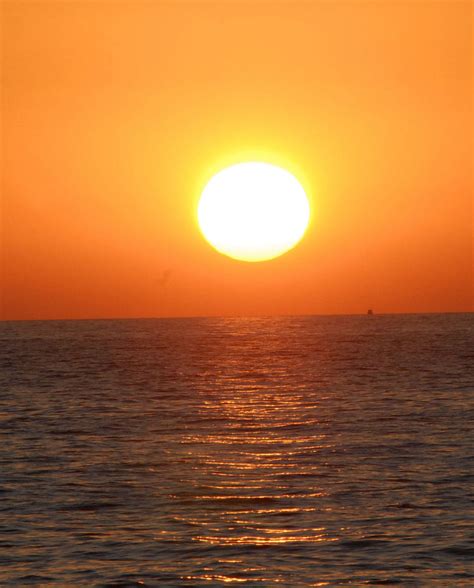
Weather: sun or clear